St. Paul's by-the-Sea Episcopal Church

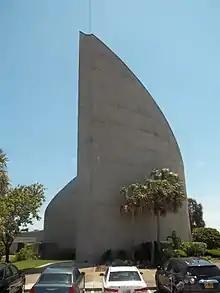

St. Paul's by-the-Sea Episcopal Church is an Episcopal church in Jacksonville Beach, Florida. The first church to be established in the Jacksonville Beaches, it dates to 1887 with the construction of its original building. The current building was dedicated in 1967.